Red Shift (novel)

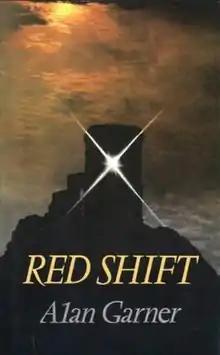
First edition cover, showing the folly tower on Mow Cop.

Red Shift is a 1973 fantasy novel by Alan Garner. It is set in Cheshire, England, in three time periods: Roman Britain, the English Civil War and the present.